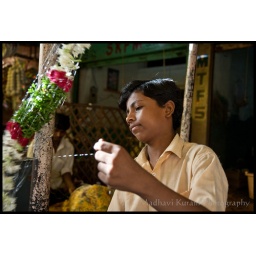
Once the garland is prepared with flowers a silver thread is wrapped around it for finishing.